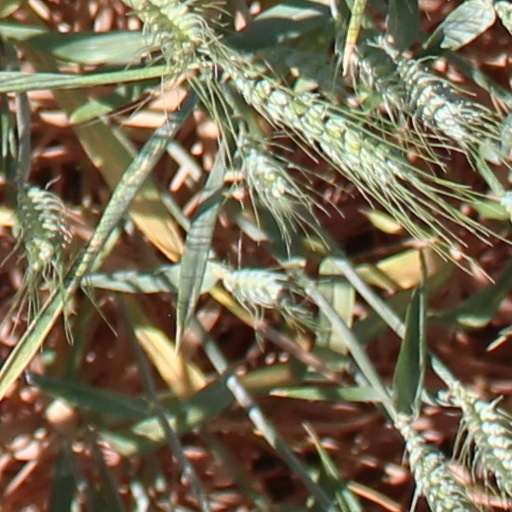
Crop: wheat